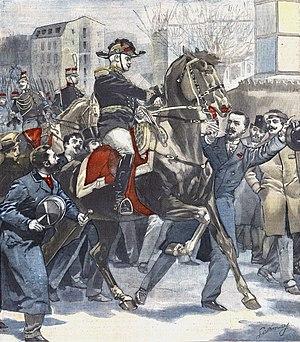
""Paul Déroulède interpellant le général Roget le jour des obsèques du Président Félix Faure""."
Le procès de plusieurs meneurs et agitateurs nationalistes, antisémites ou royalistes français, accusés de complot contre le régime républicain, s'est tenu devant les sénateurs réunis en Haute Cour du 18 septembre 1899 au 4 janvier 1900.